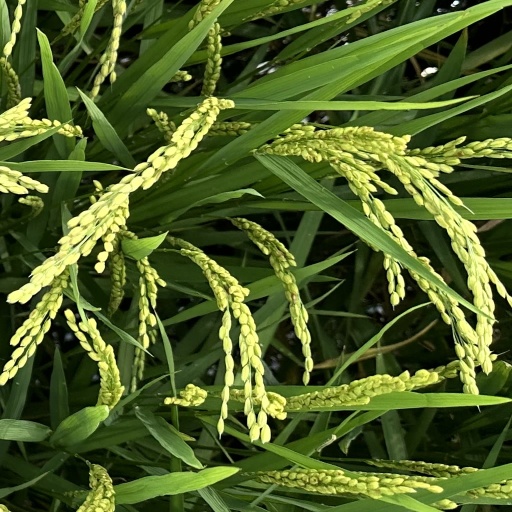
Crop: rice